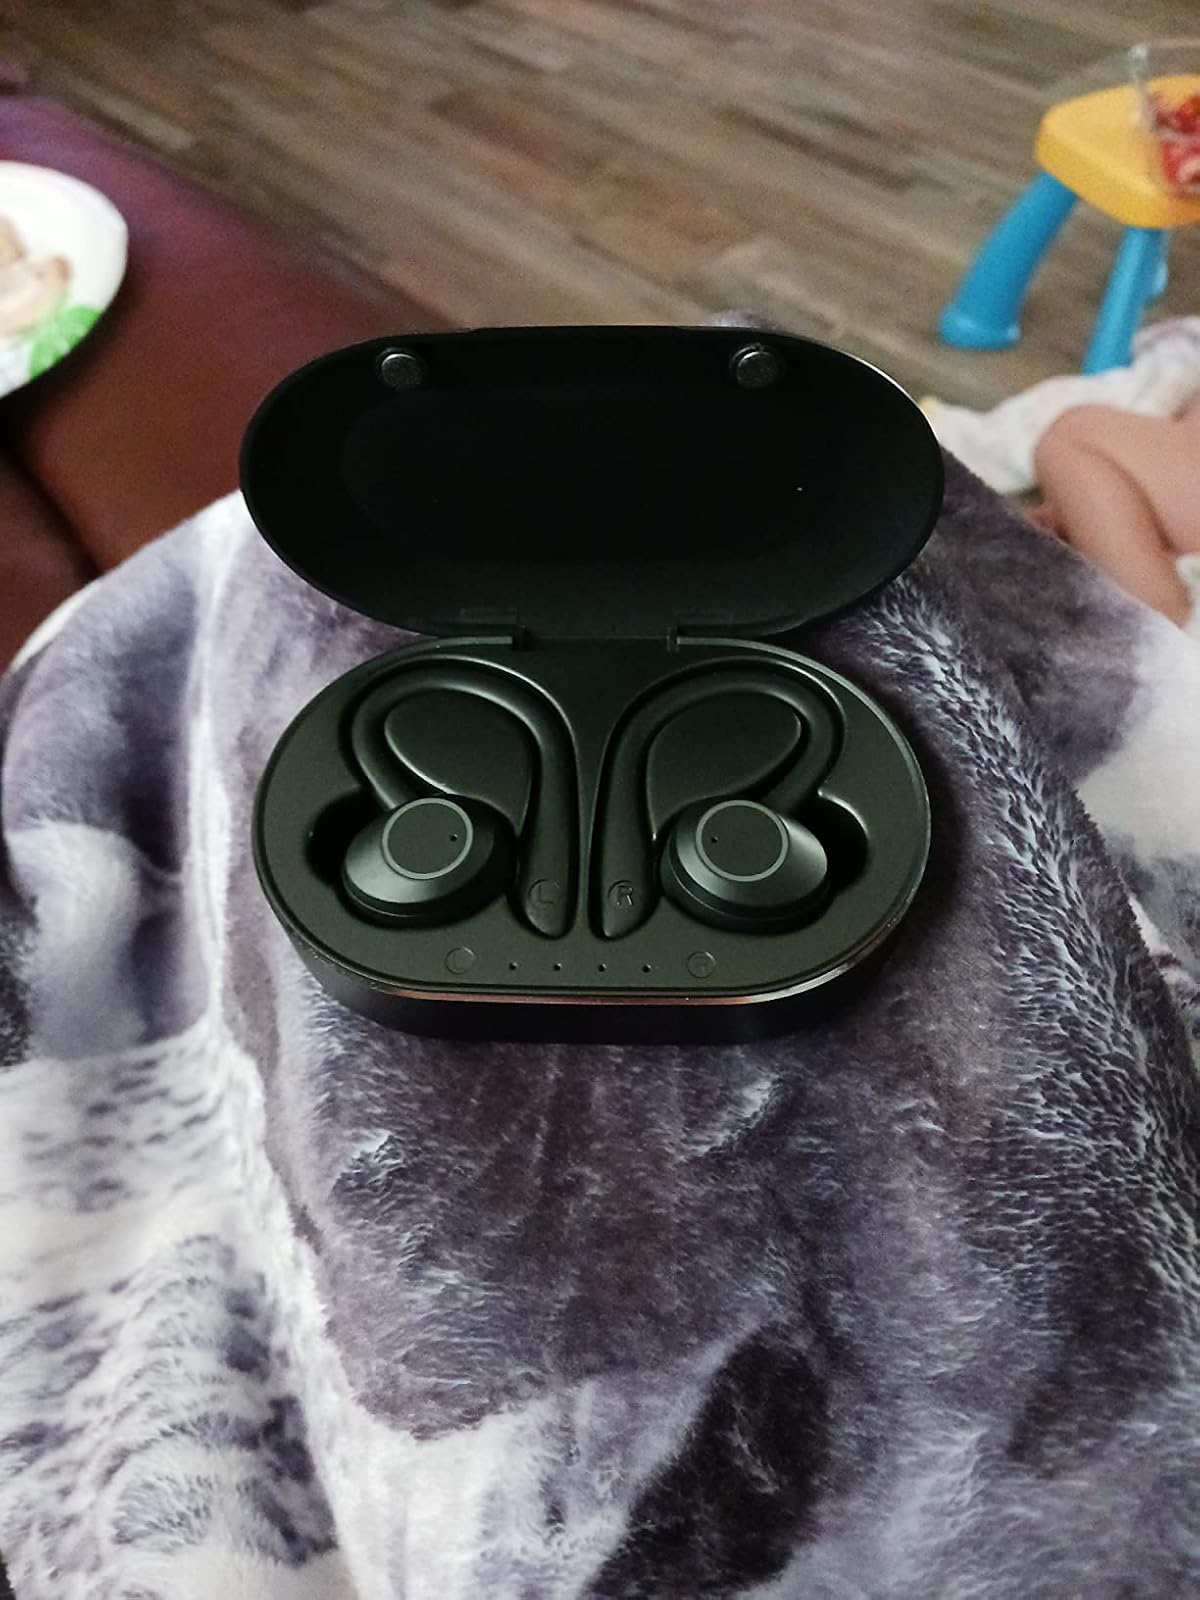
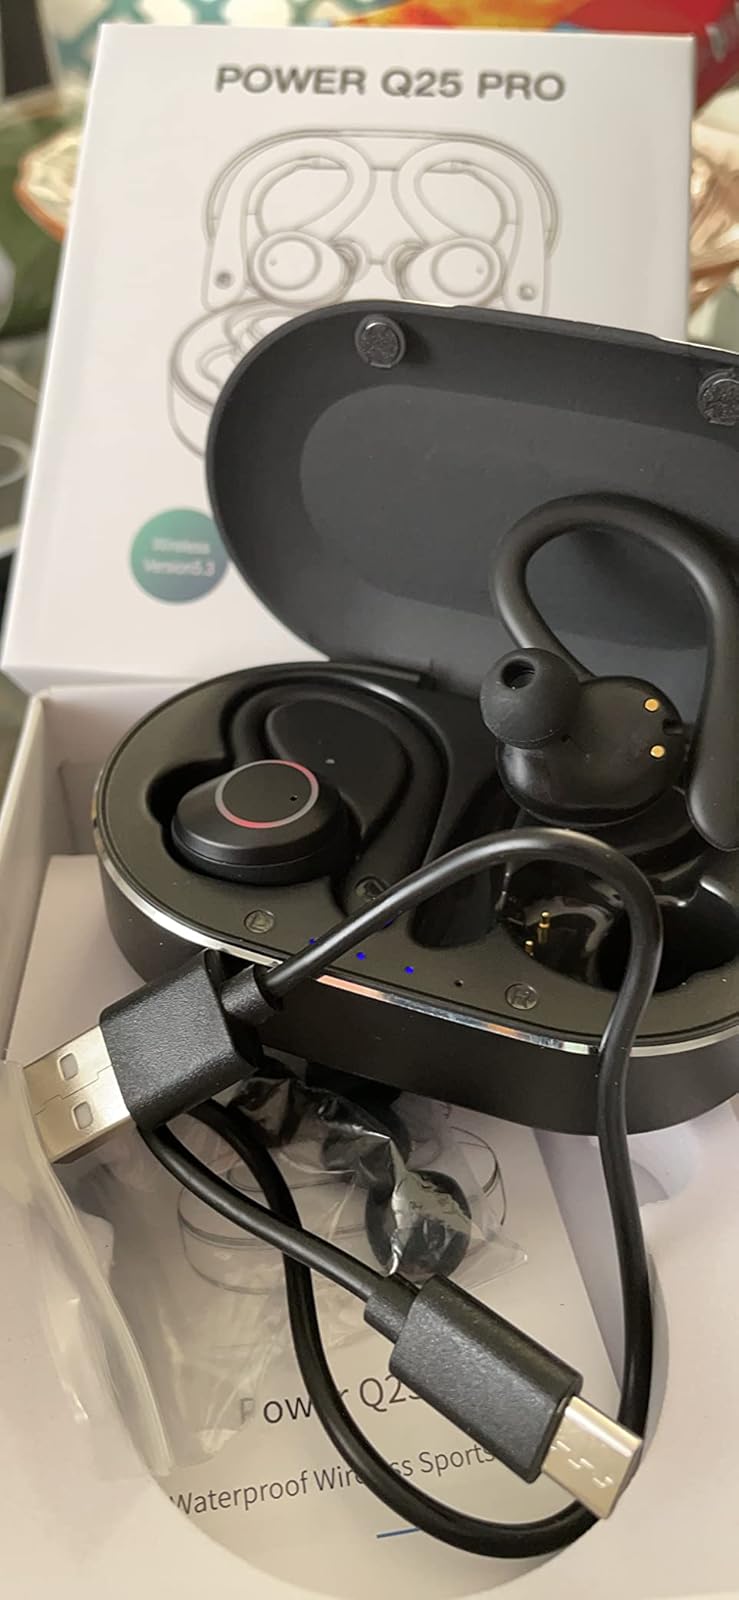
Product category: earbuds
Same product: yes